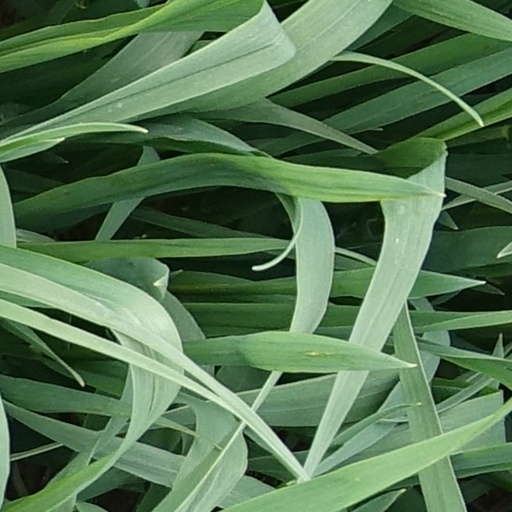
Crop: wheat